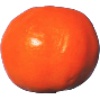
Label: clementine